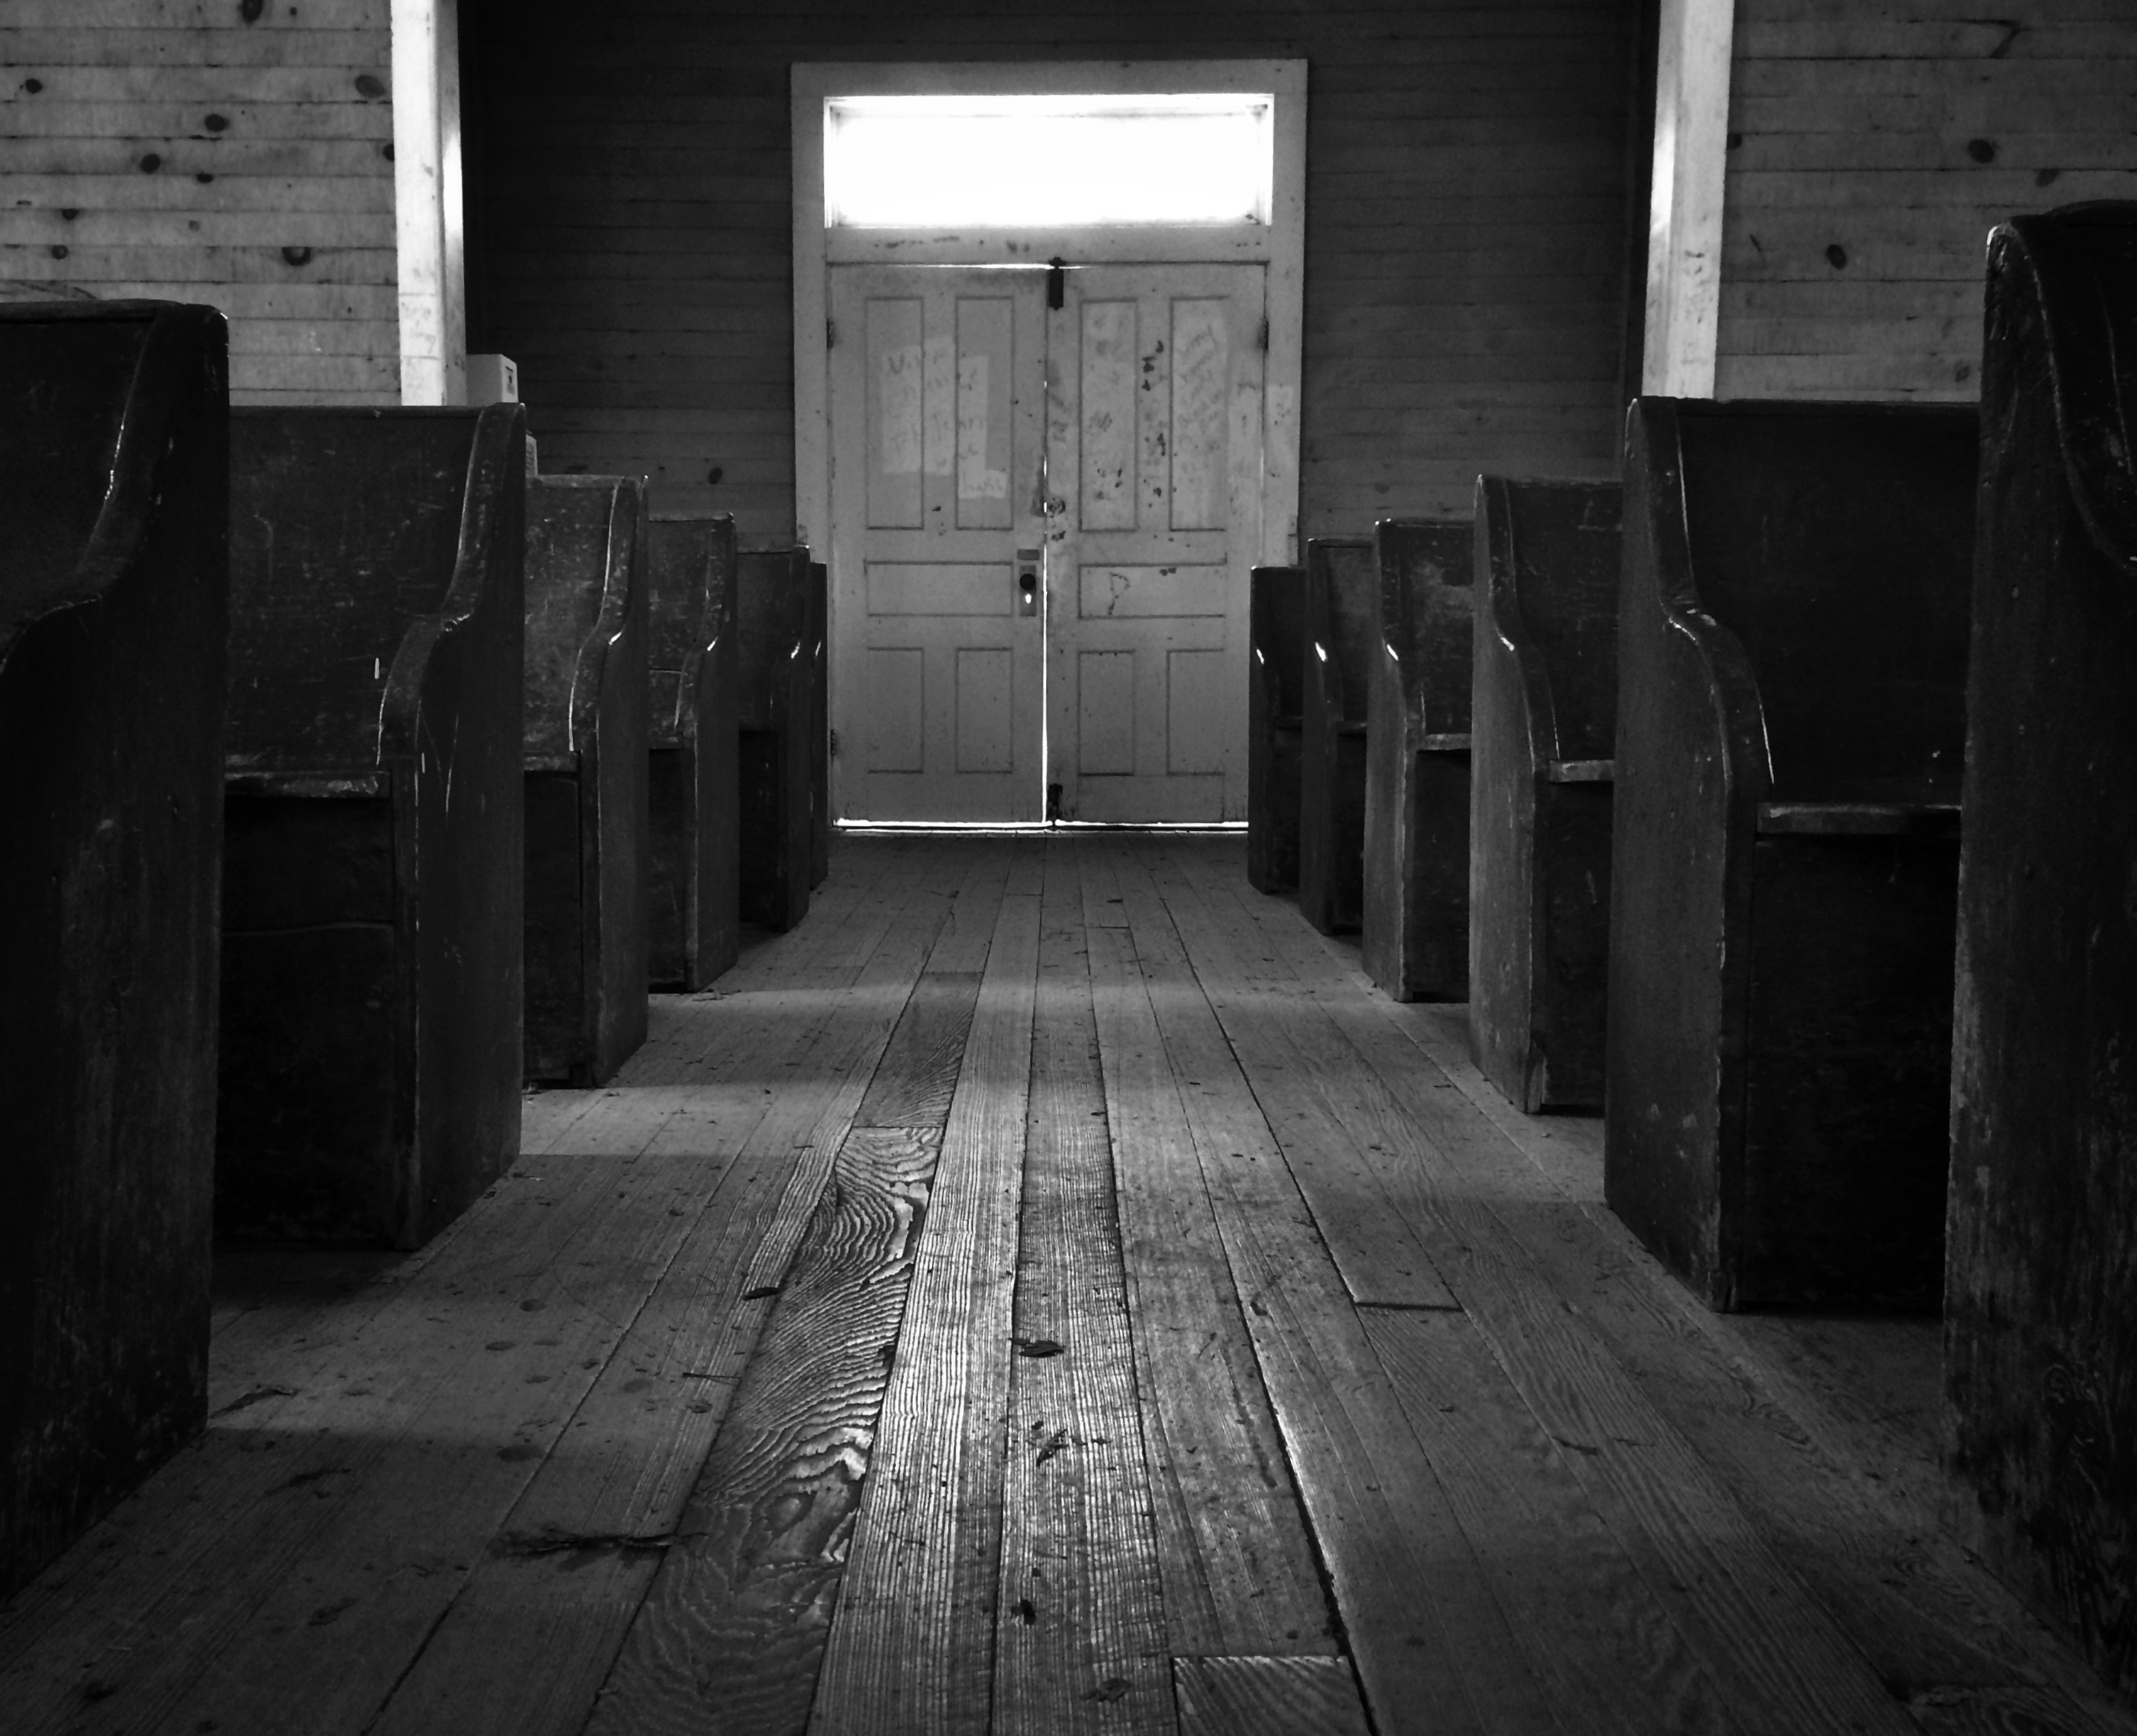
light, black and white, wood, road, white, street, night, photography, alley, shadow, darkness, black, monochrome, infrastructure, photograph, shape, monochrome photography, film noir